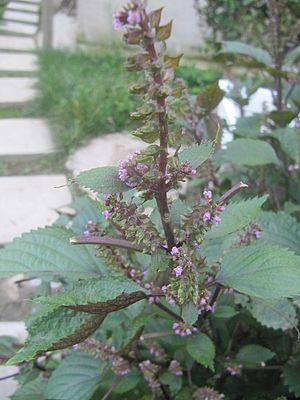
Fleurs et branche de perilla frutescens crispa viridis à Pékin, Chine 中文: 在北京(紫苏/紫蘇)的花。 日本語: 北京に紫蘇の花。
La pérille, également connue sous son nom chinois zisu 紫苏 / 紫蘇, zǐsū, « [plante] violette qui fait revivre », est une plante alimentaire, aromatique, médicinale et ornementale, appartenant au genre Perilla de la famille des Lamiaceae. Elle est cultivée et utilisée dans une grande partie de l'Asie depuis l'Antiquité et au Japon, depuis l'ère Jōmon au IIIᵉ siècle. La pérille de Nankin, sa traduction phonétique en japonais de shiso.
Les Coléus ou Colioles sont des plantes d'origine tropicale, de la famille des Lamiacées dont la classification a évolué, si bien que le genre Coleus, et les espèces qui le constituent, sont à présent classés par les botanistes dans le genre Plectranthus. Le mot reste toutefois utilisé comme nom vernaculaire en horticulture ou en phytothérapie. Les coléus sont des plantes de culture facile et à croissance rapide. Certaines variétés horticoles, hybrides ou cultivars de Plectranthus scutellarioides, présentent un feuillage coloré spectaculaire.